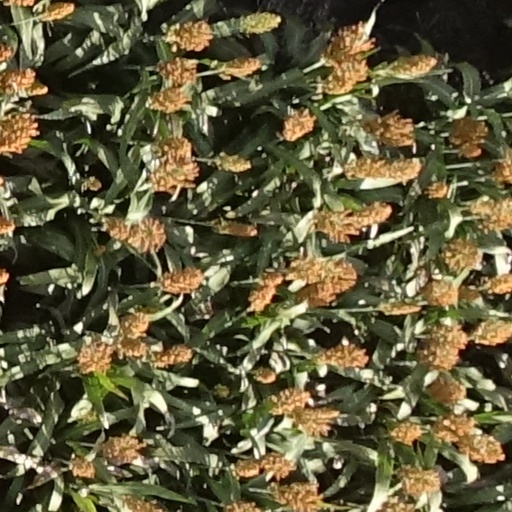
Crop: sorghum